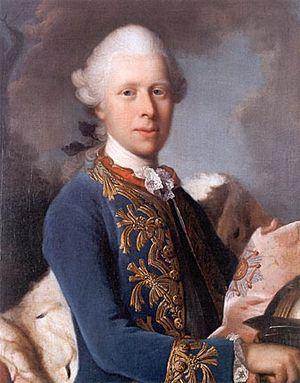
Ernest II, né à Gotha le 30 janvier 1745 et mort à Gotha le 20 avril 1804, est duc de Saxe-Gotha-Altenbourg de 1772 à sa mort.